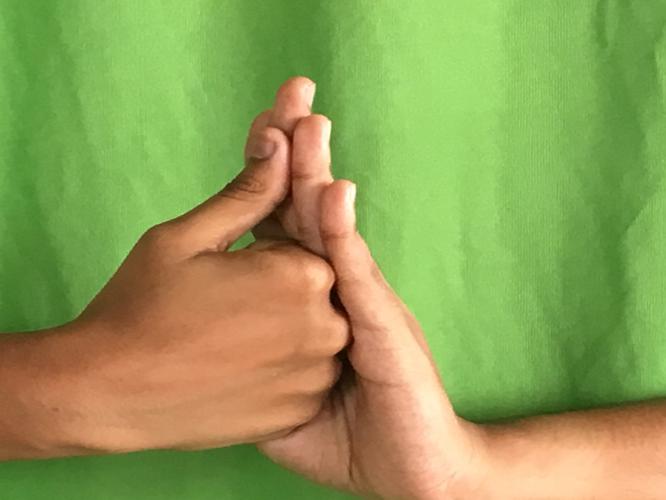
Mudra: Shanka
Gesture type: double_hand